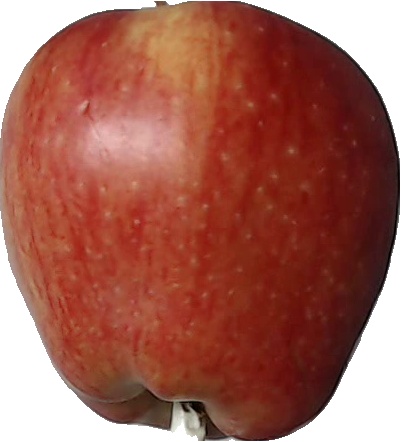
Label: apple_red_1